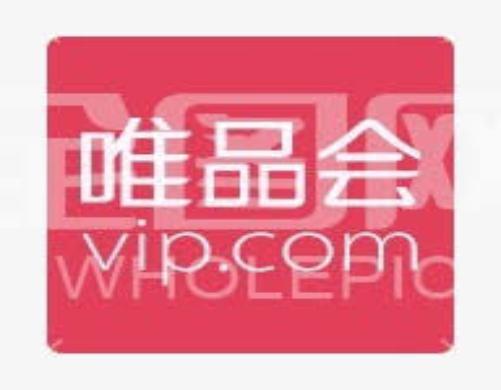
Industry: Necessities